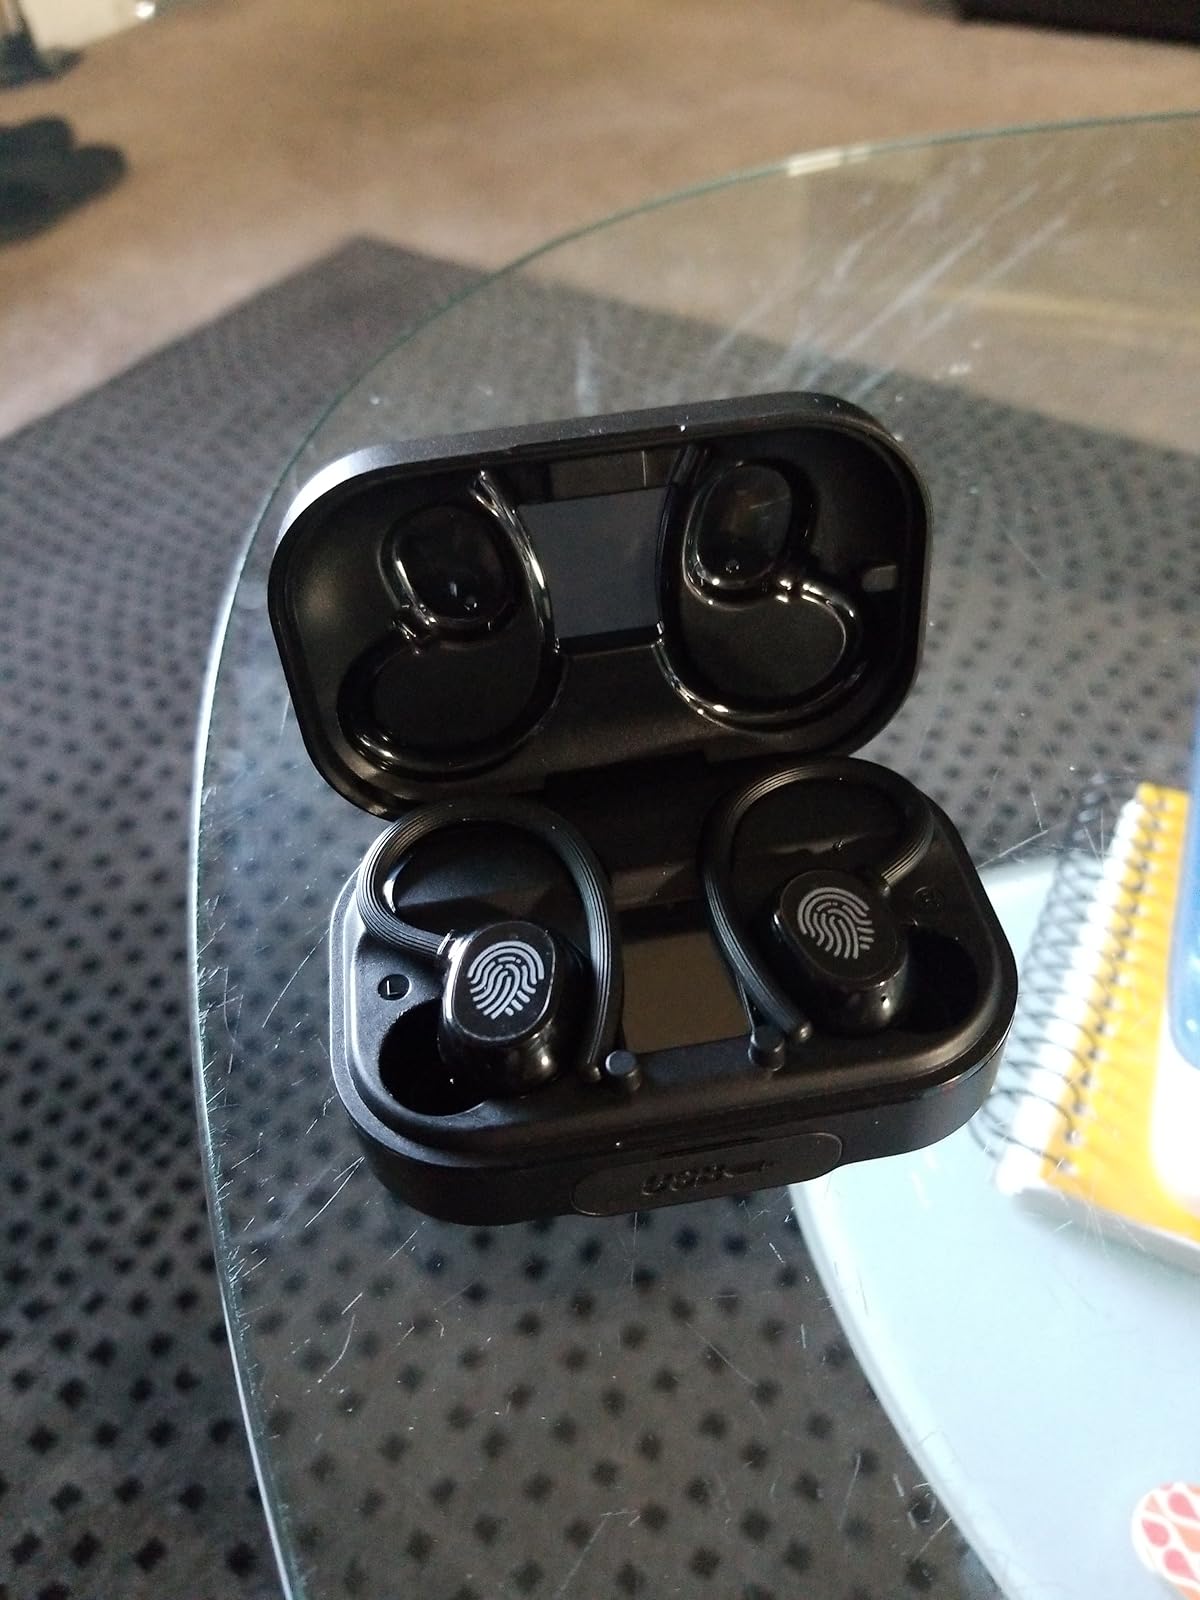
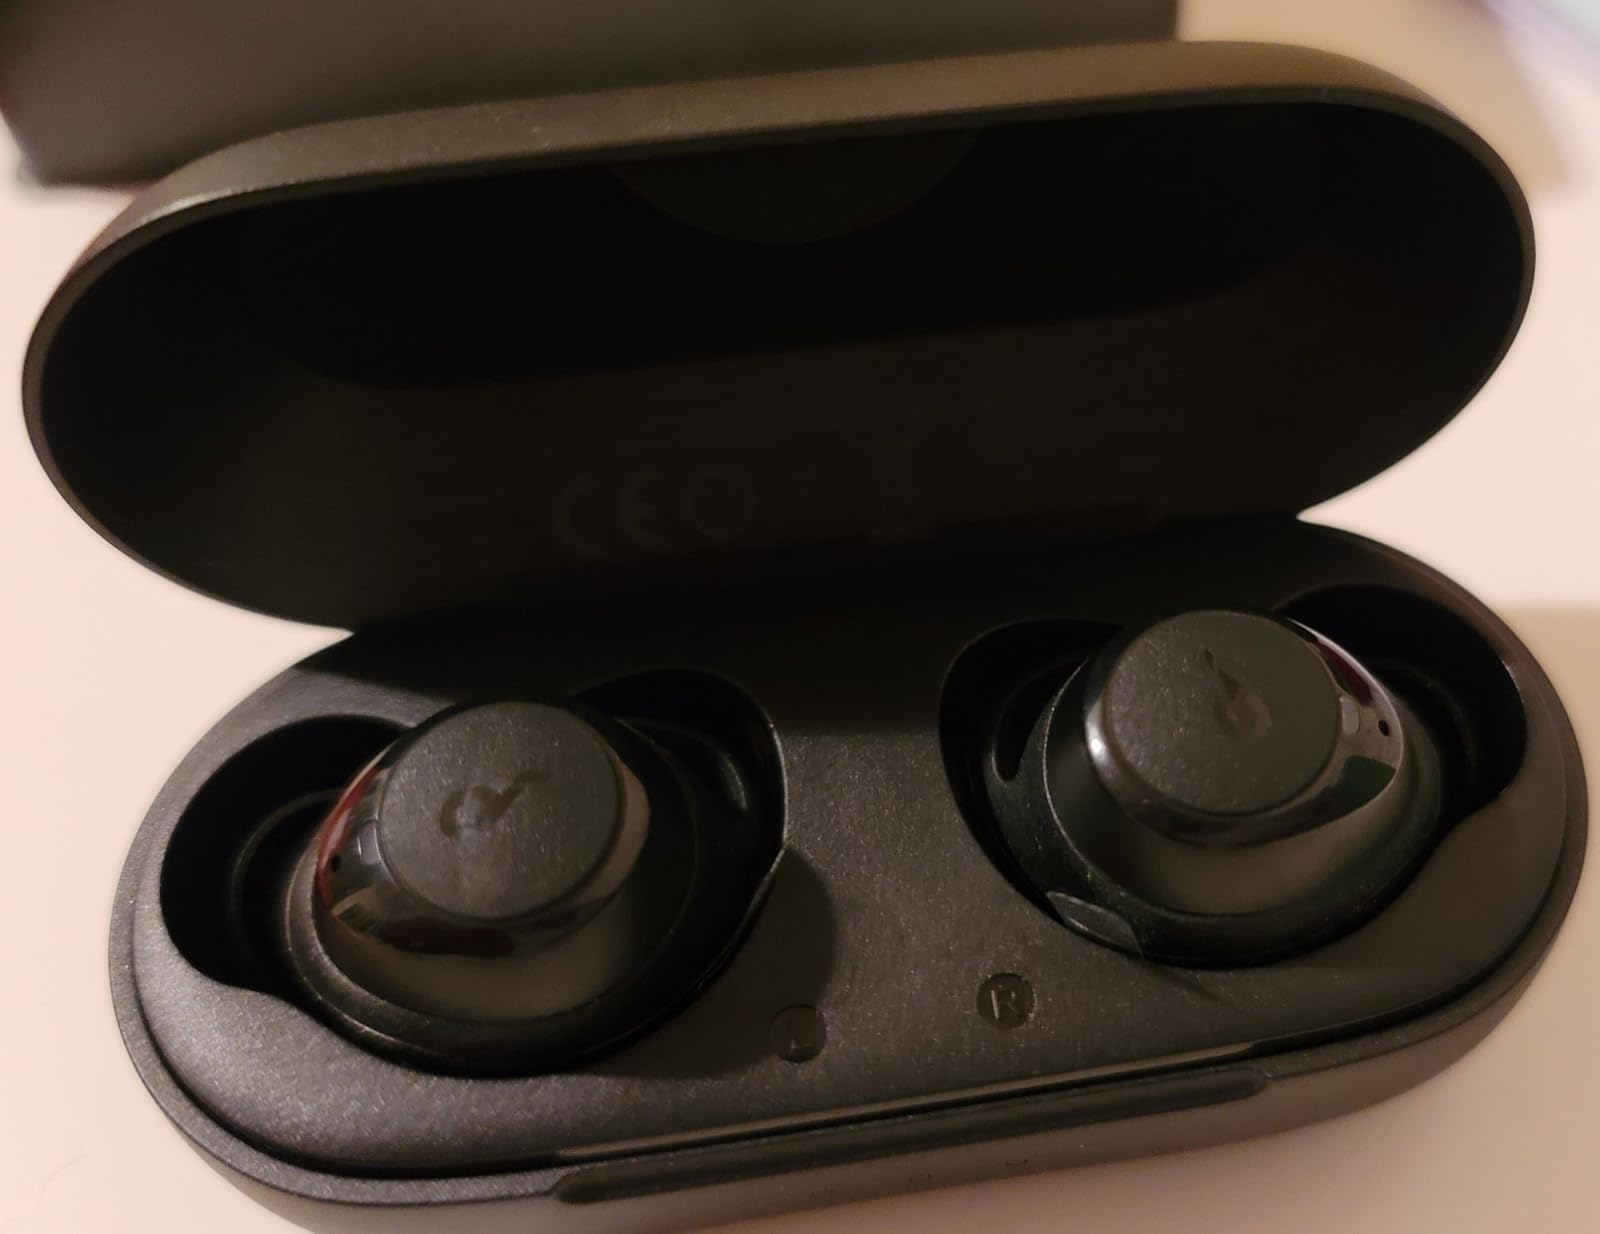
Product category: earbuds
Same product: no